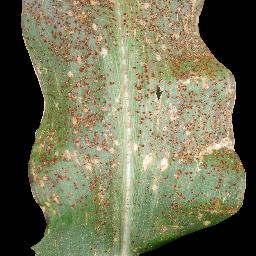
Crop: corn
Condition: (maize)_common_rust